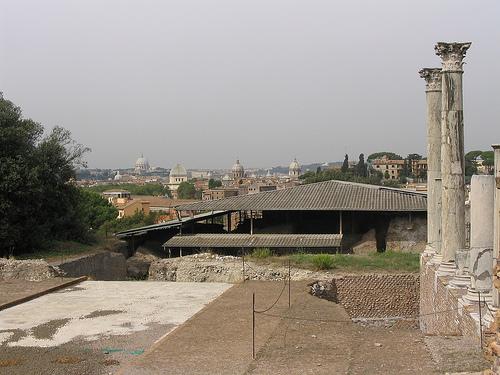
Weather: snow or frosty